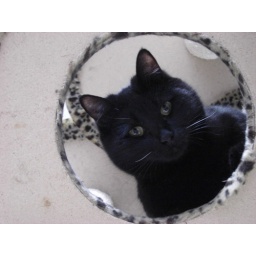
Freya on high upon the cat tree